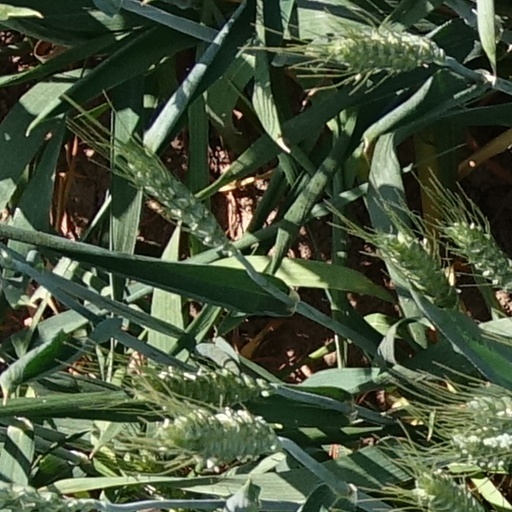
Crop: wheat